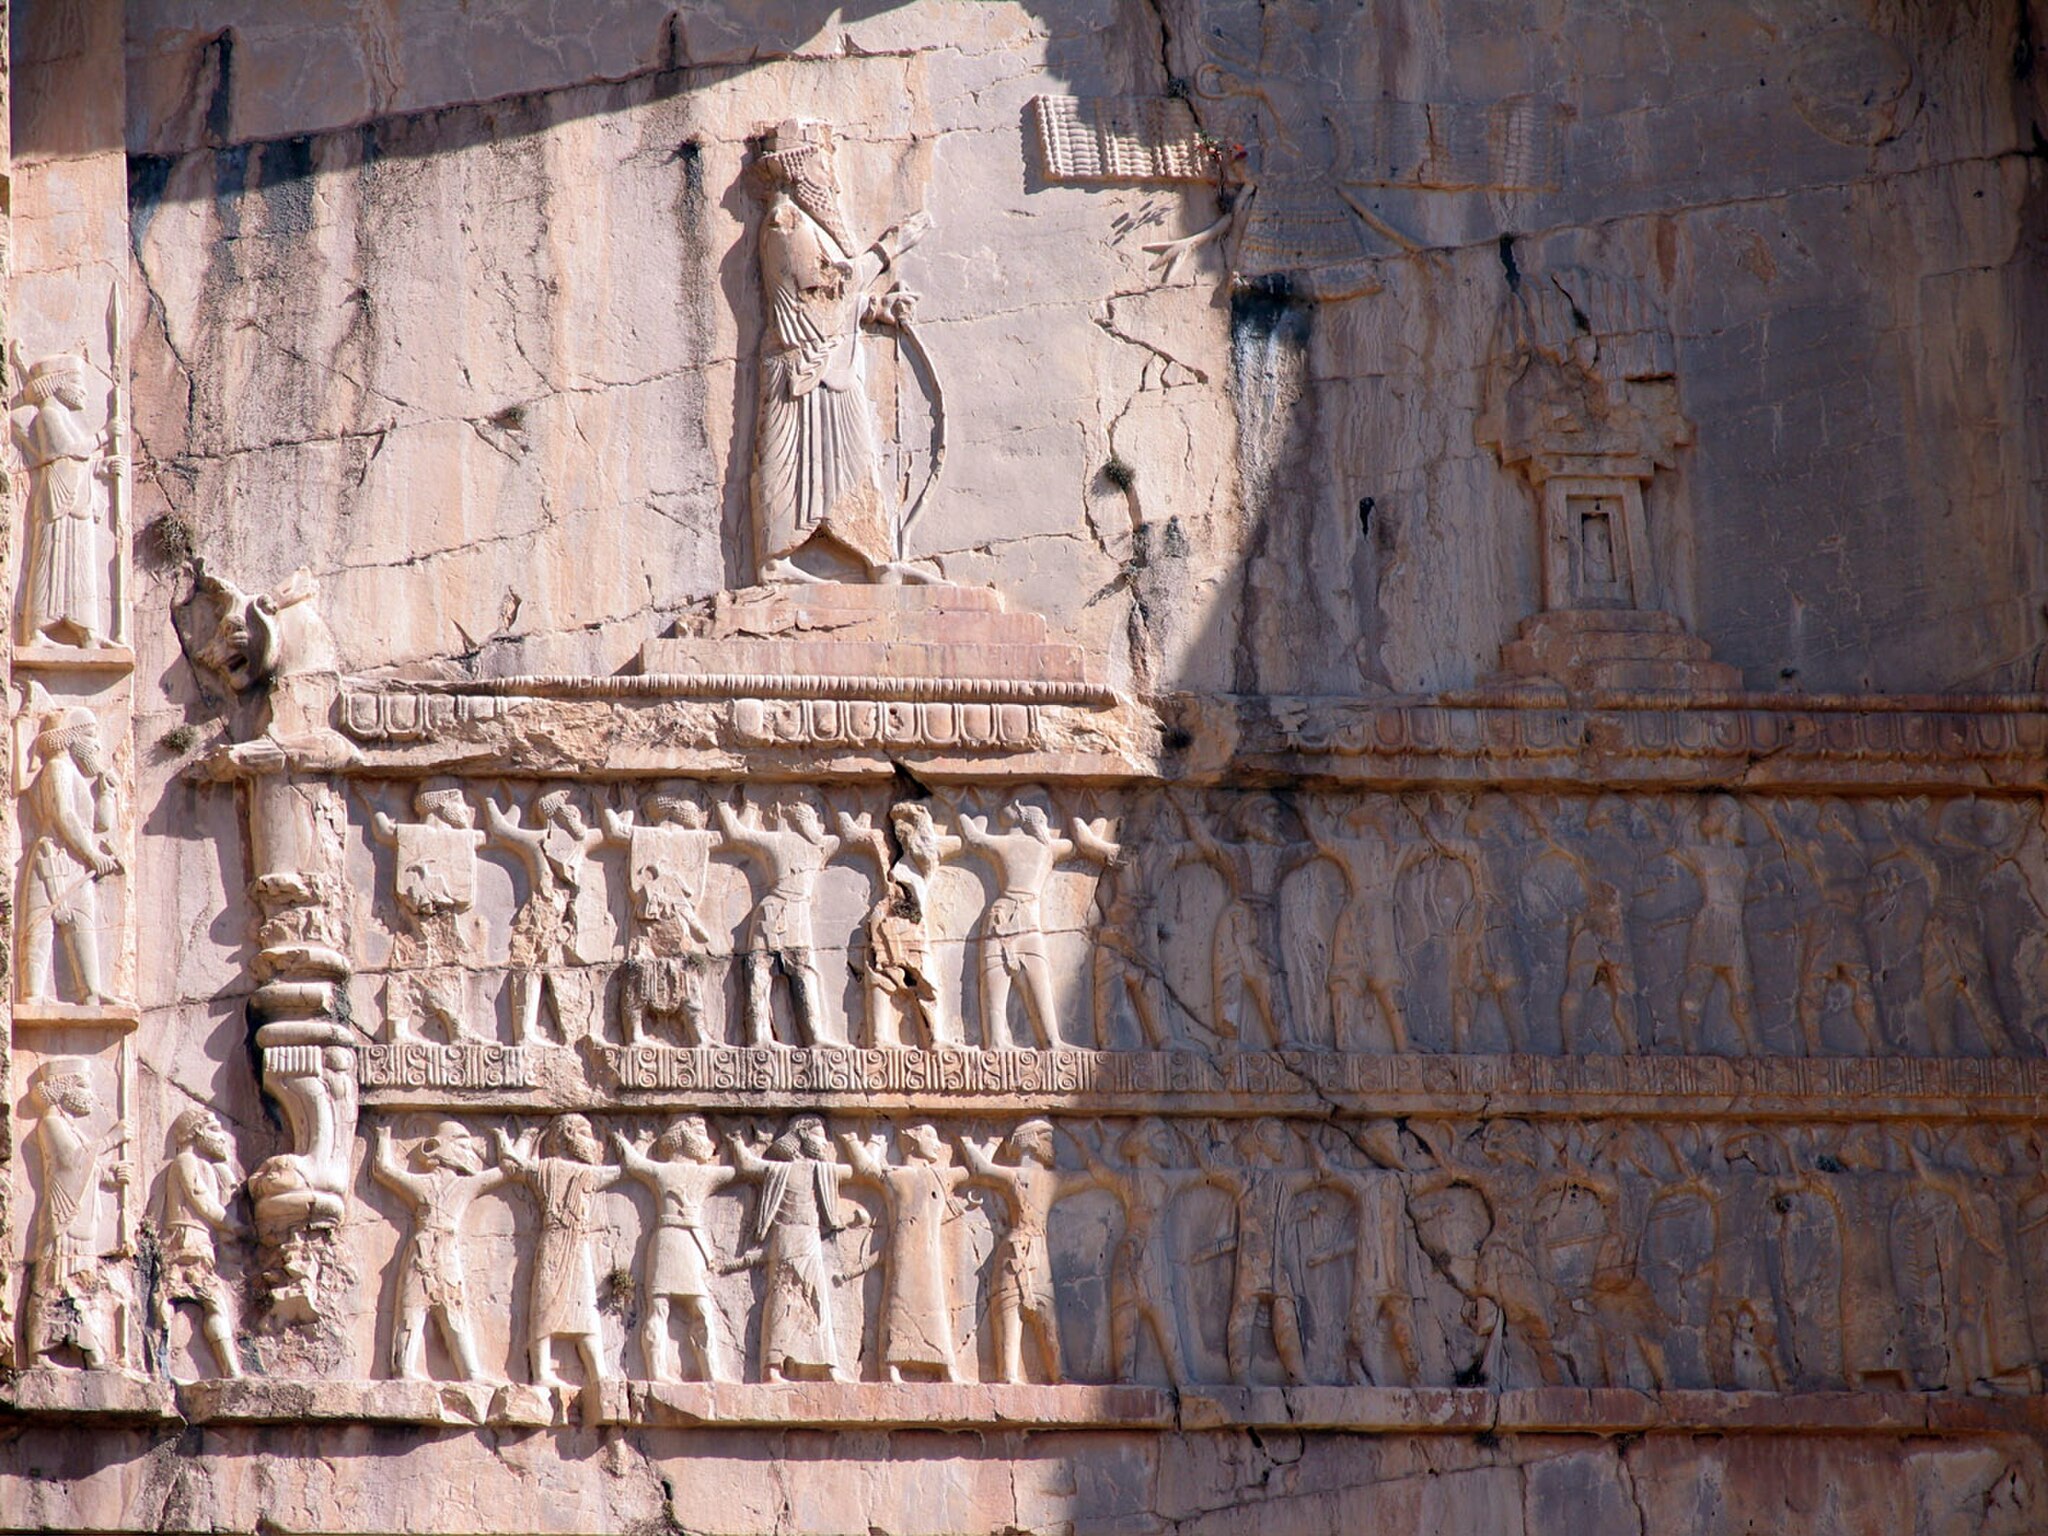
Title: Fars, جاده قدیمی حاجی آباد * زنگی آباد، Iran - panoramio - Farid Atar (3)
Description: Fars, جاده قدیمی حاجی آباد * زنگی آباد، Iran
Categories: Tomb of Xerxes I, Panoramio files uploaded by Panoramio upload bot, Panoramio images reviewed by trusted users, Photos from Panoramio